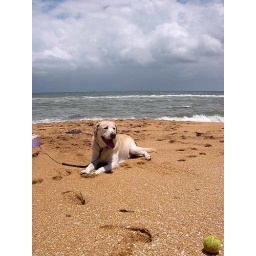
from when I took him to a dog beach in Palm Coast...I think he preferred the Lake....